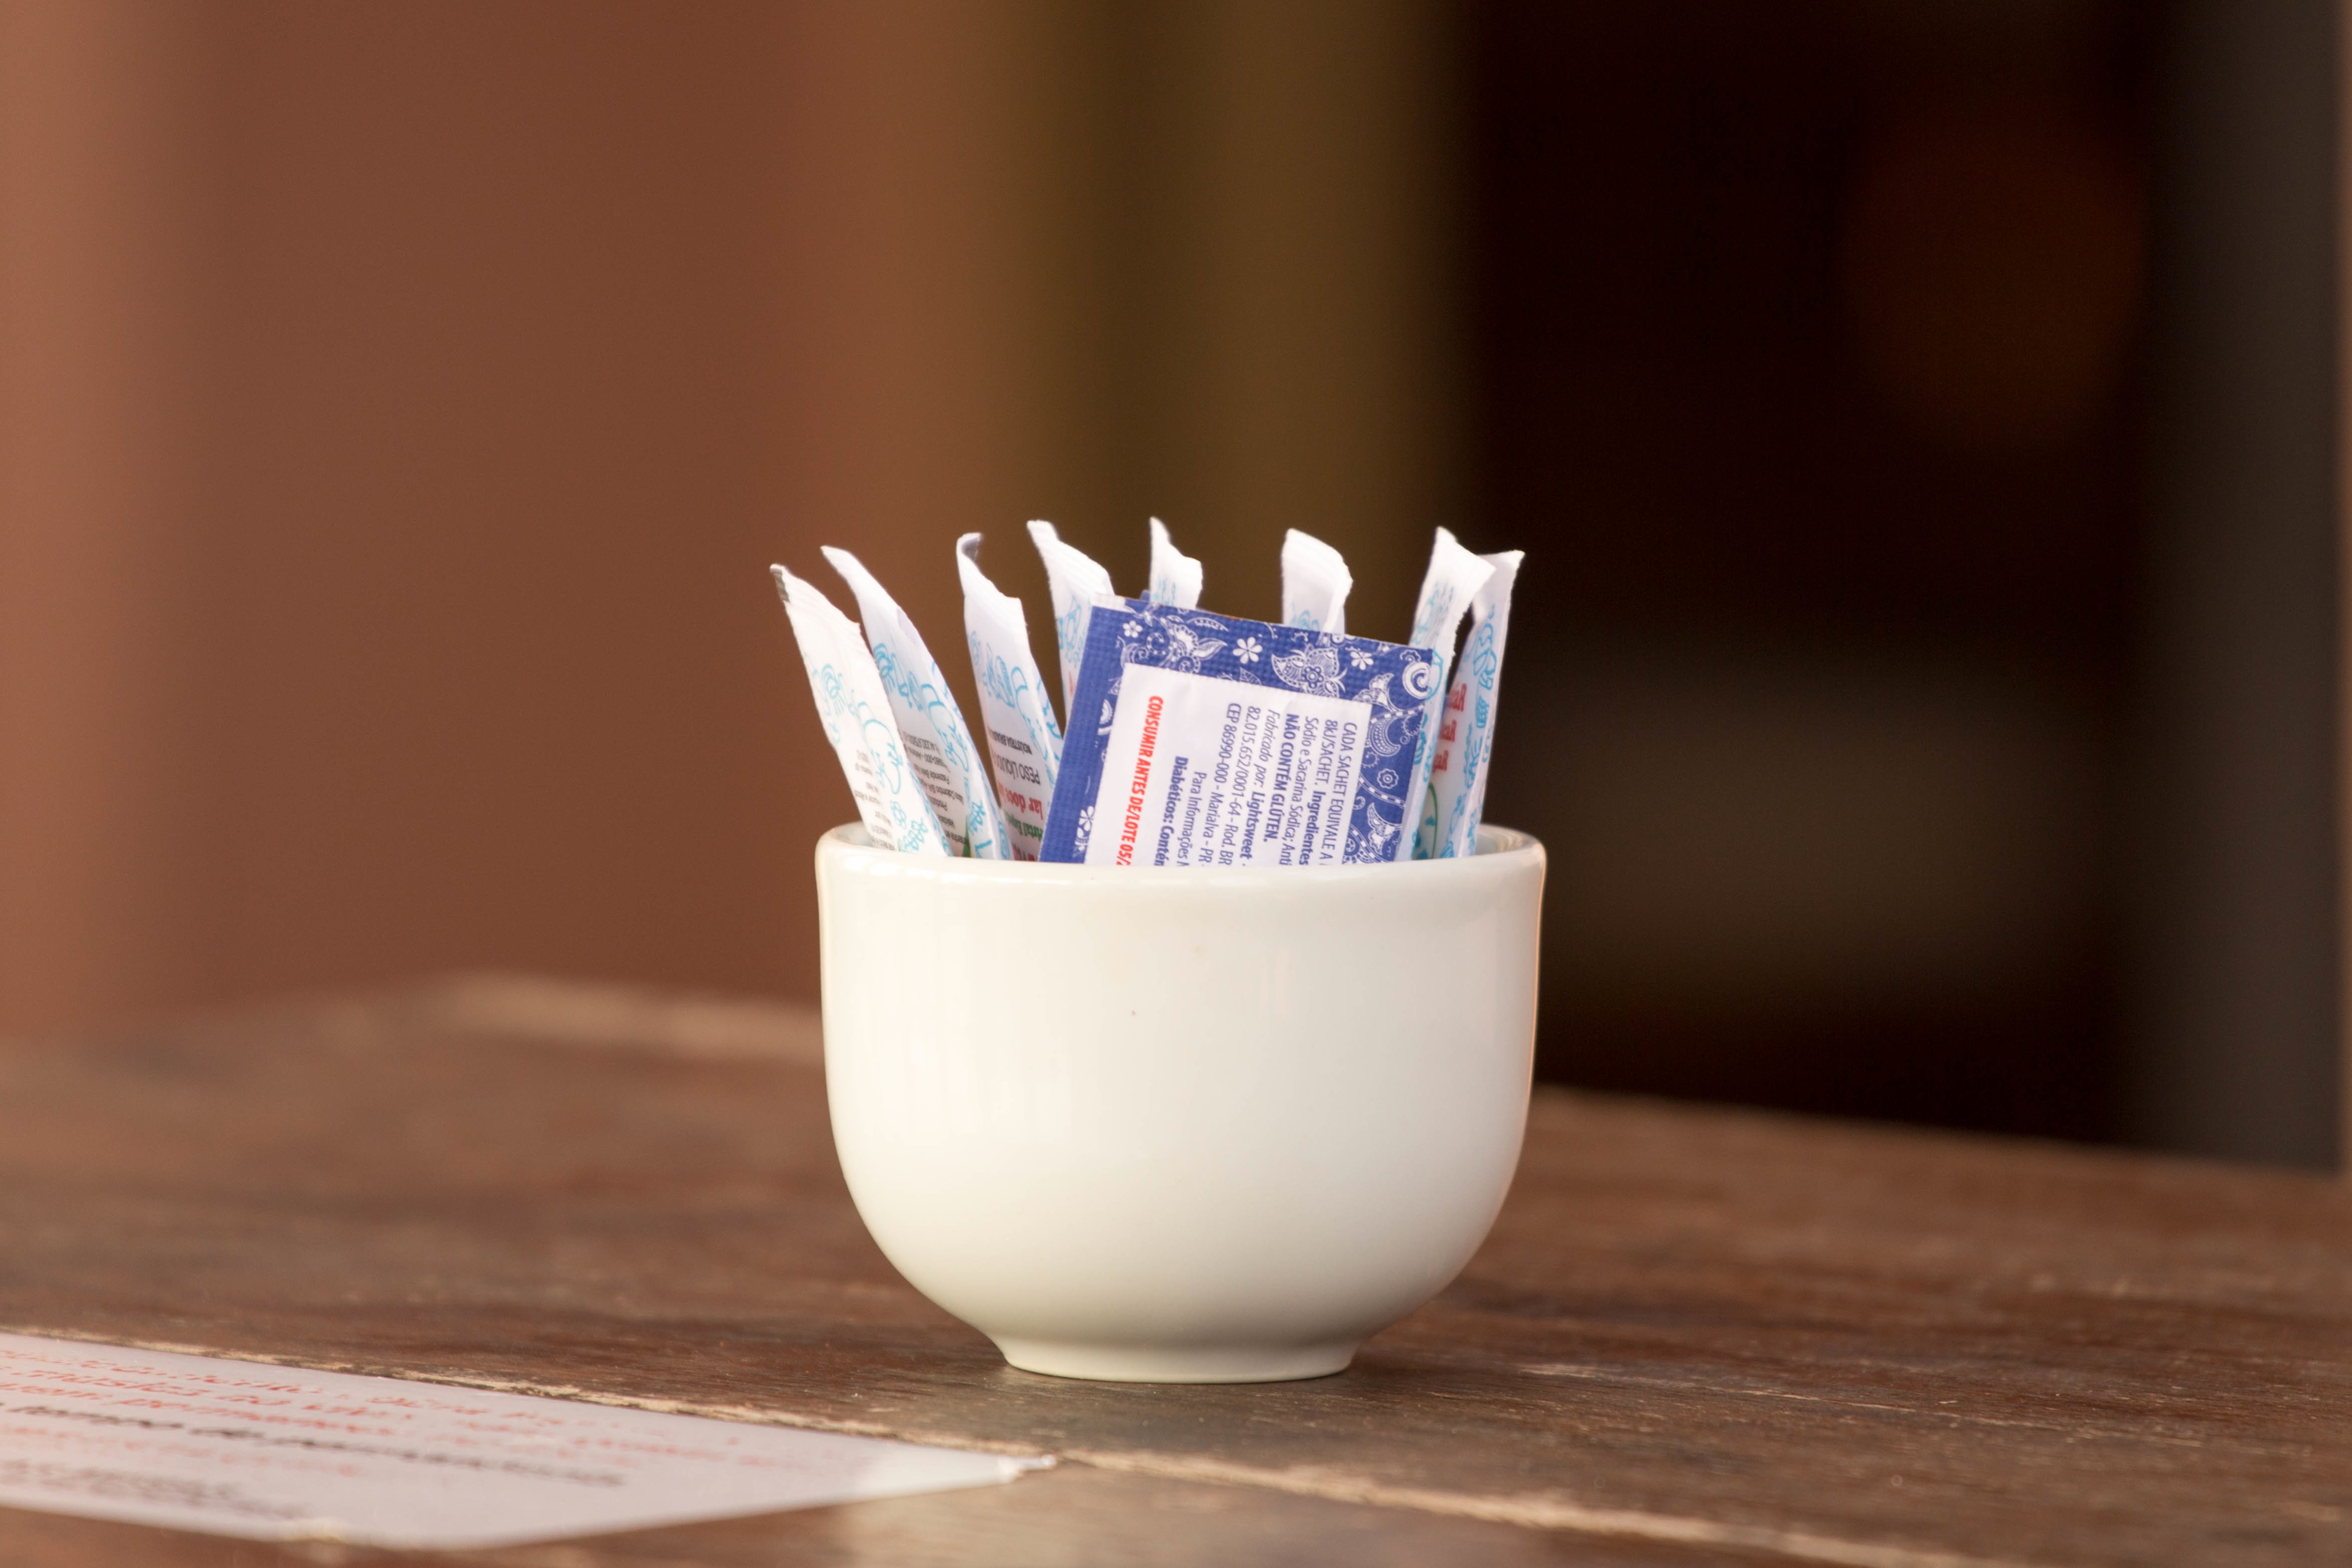
food, drink, dessert, lighting, dairy product, icing, flavor